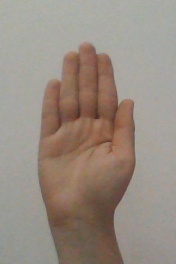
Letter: seen